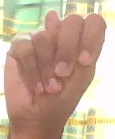
ASL sign: N